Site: brandenburg
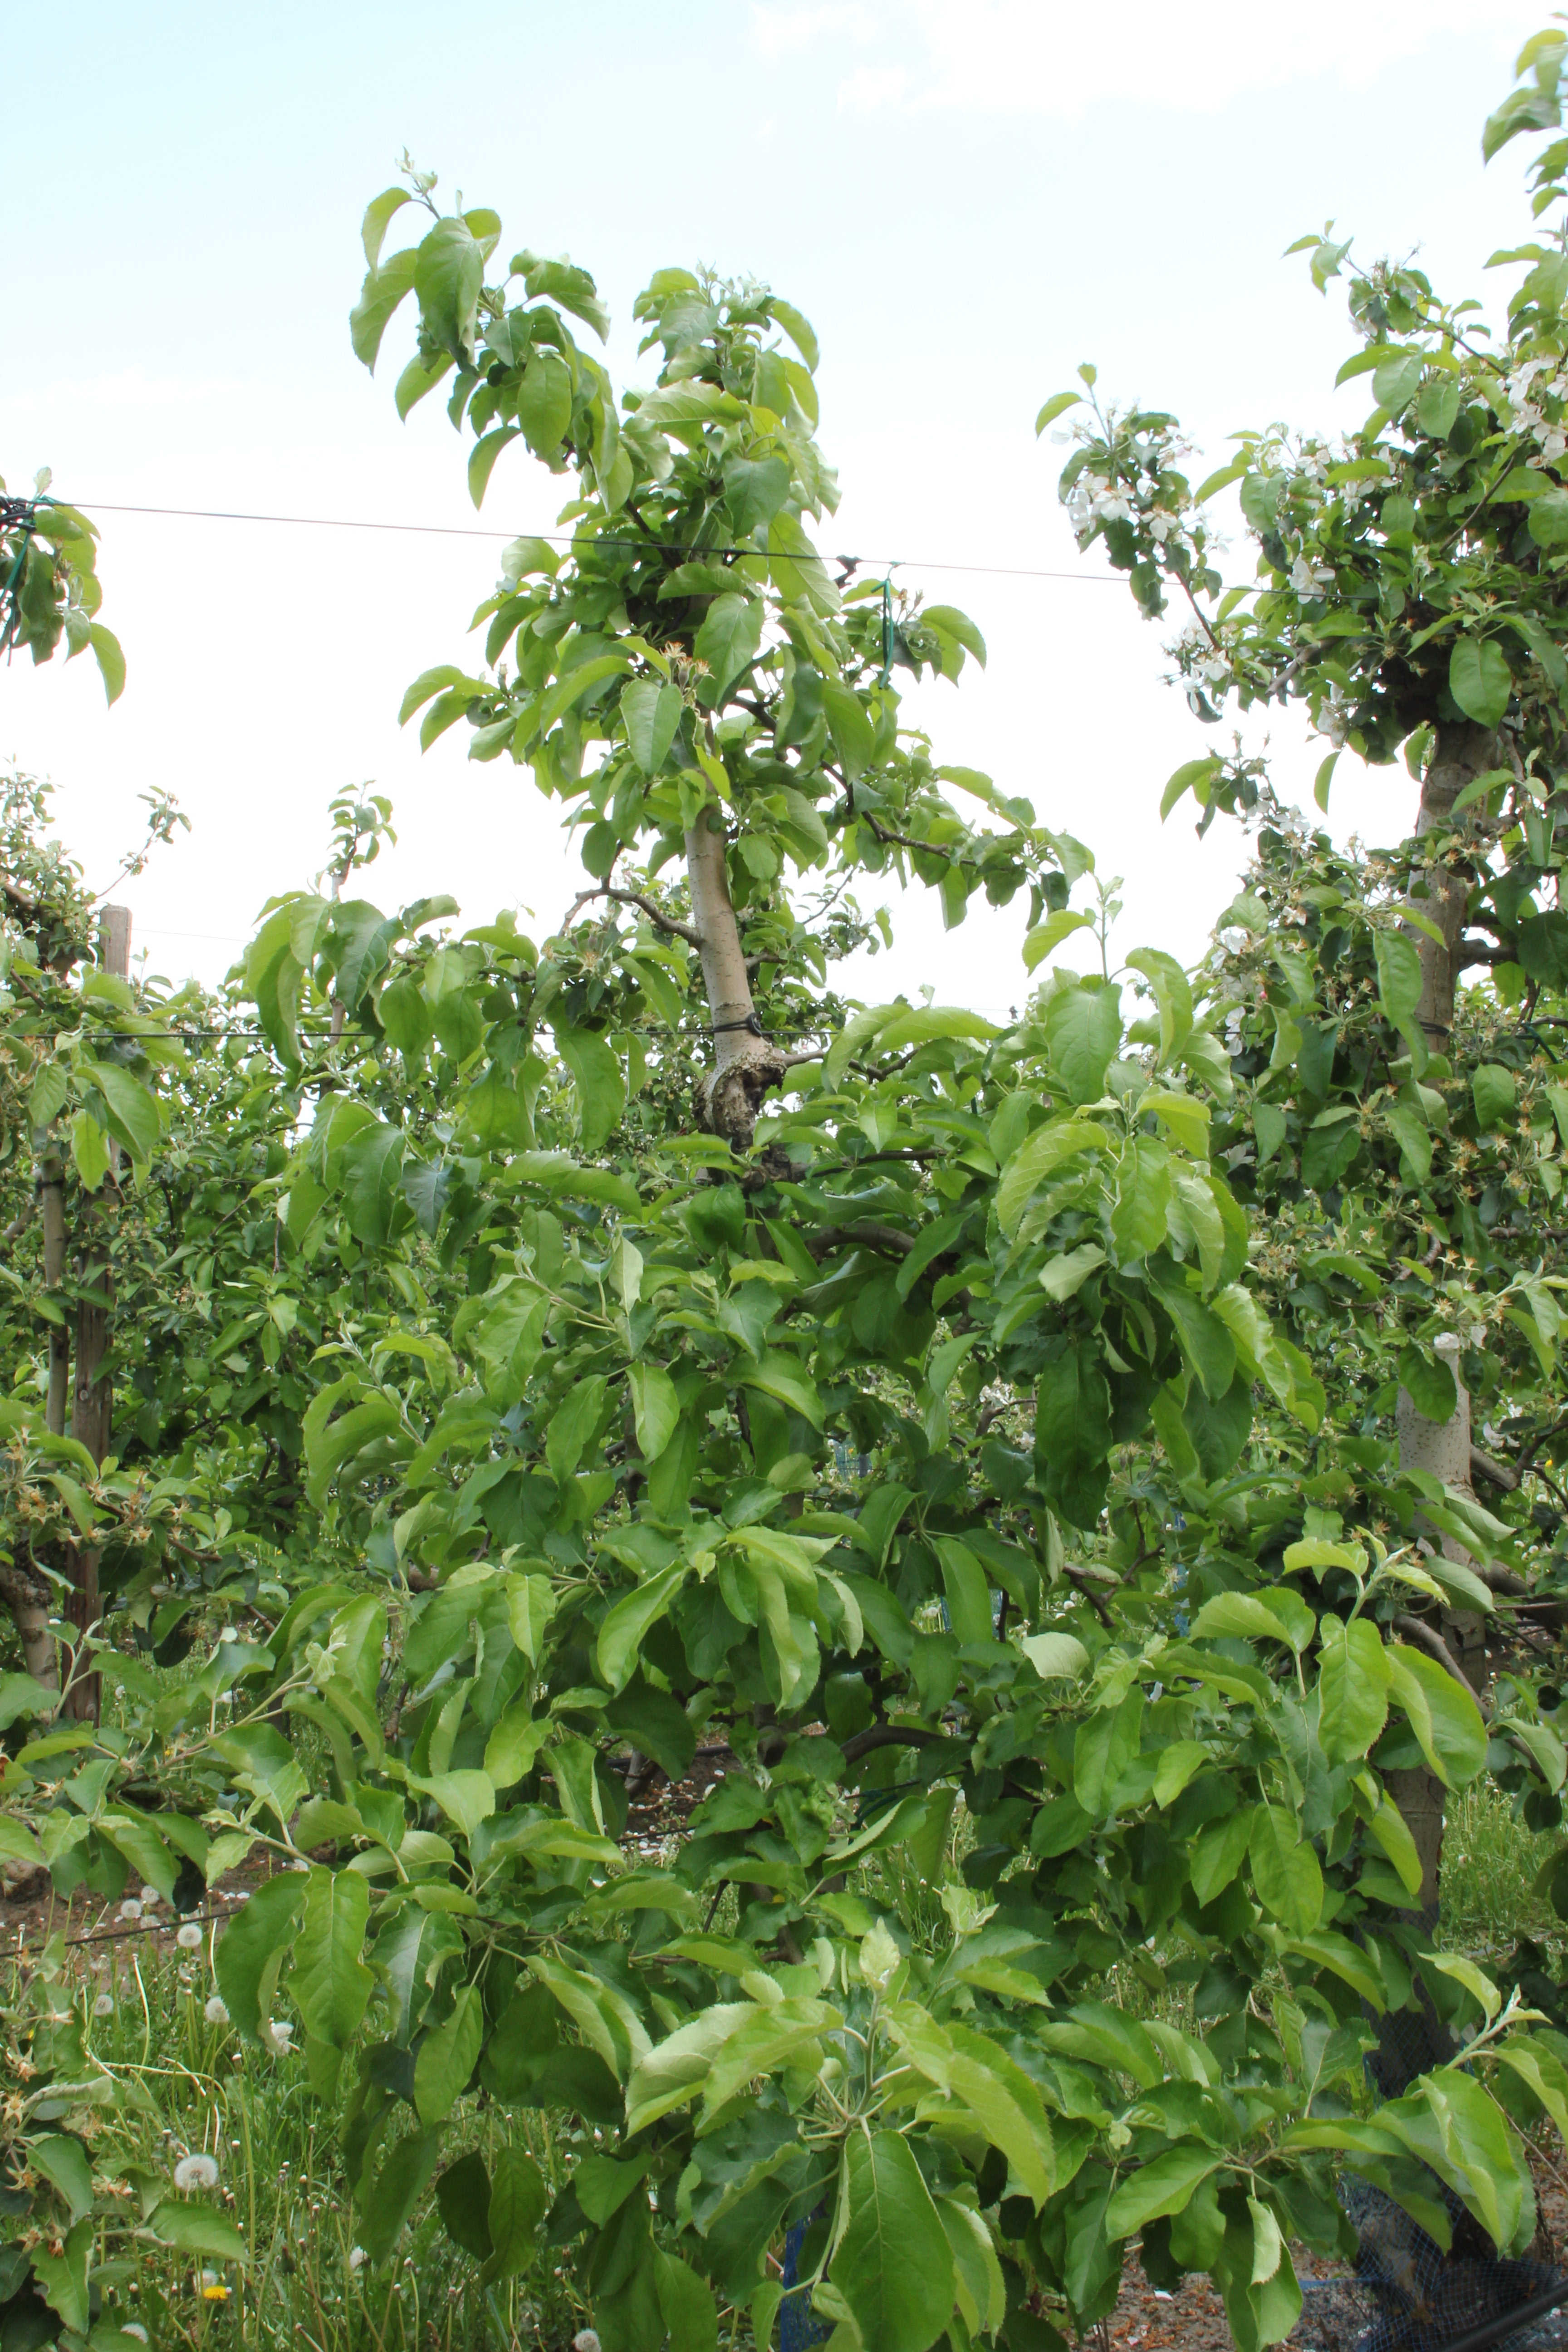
Growth stage (BBCH 67): Flowering